Laura Muir

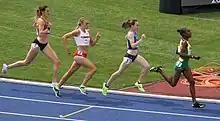
Muir (second from the right) races in the 800 m heat of the Birmingham Commonwealth Games.

During the indoor season, Muir was unable to run for two months due to a stress fracture of her right femur, which occurred in February. Despite this, at the World Championships Eugene 22 in July, she emerged with bronze. She ran her third-fastest time ever for a 1500 m race with 3:55.28, finishing behind Tsegay in 3:54.52 and Kipyegon who claimed gold in 3:52.96.